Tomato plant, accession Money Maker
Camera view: tilt-top (135 deg); turntable rotation: 180 degrees
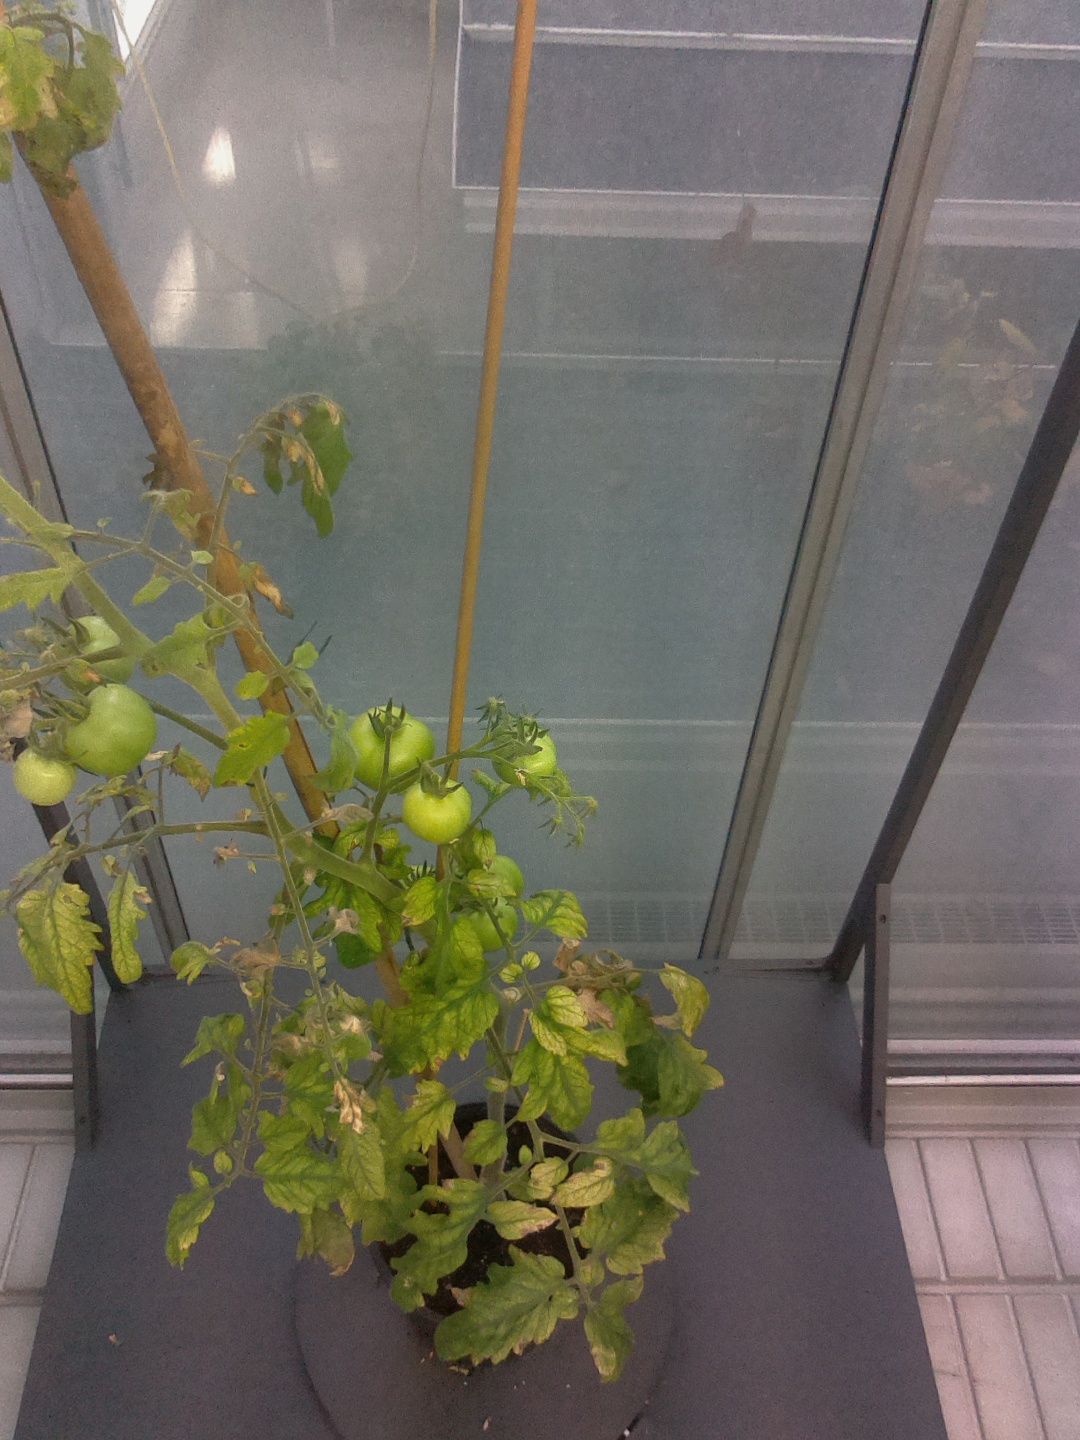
BBCH growth stage 79: 90% -100% of final fruit size